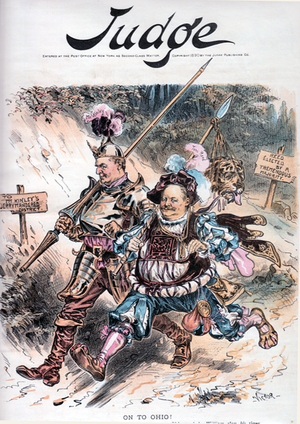
William McKinley, né le 29 janvier 1843 à Niles et assassiné le 14 septembre 1901 à Buffalo, est un homme d'État américain. Il est le 25ᵉ président des États-Unis, en fonction de 1897 à sa mort.